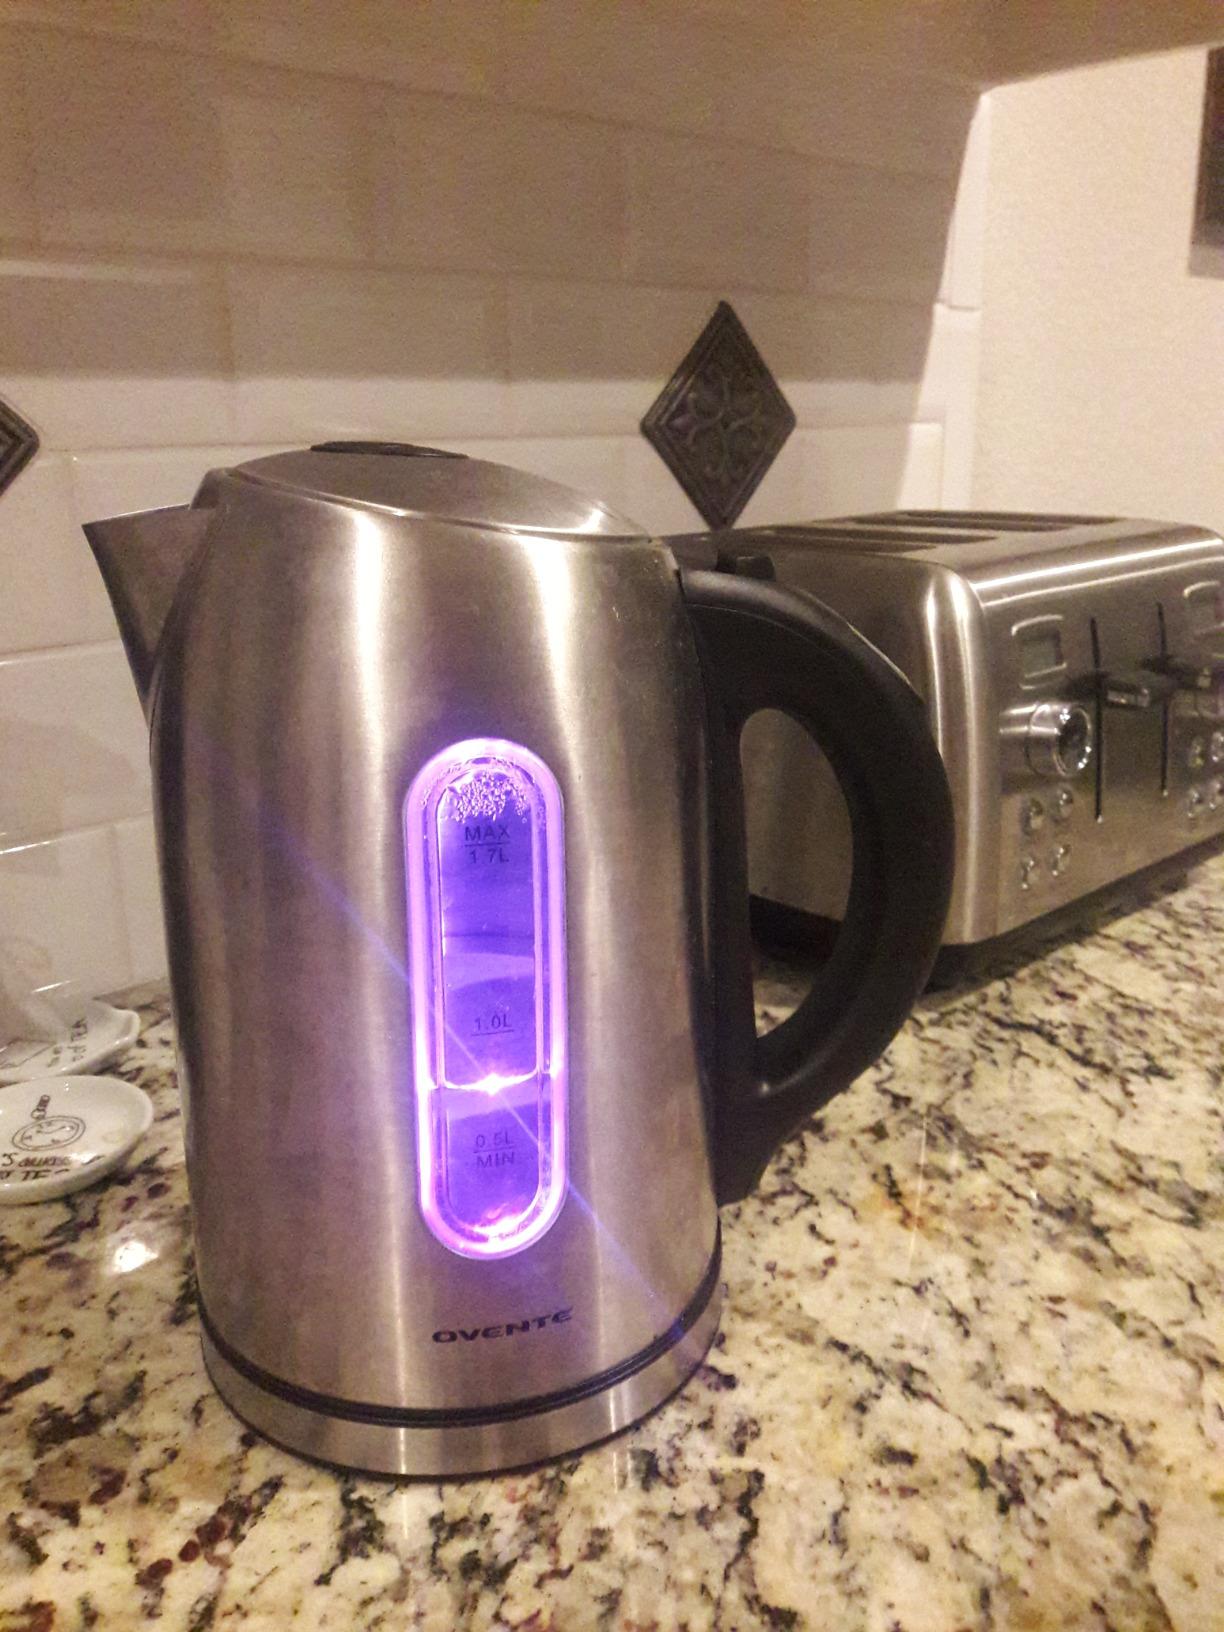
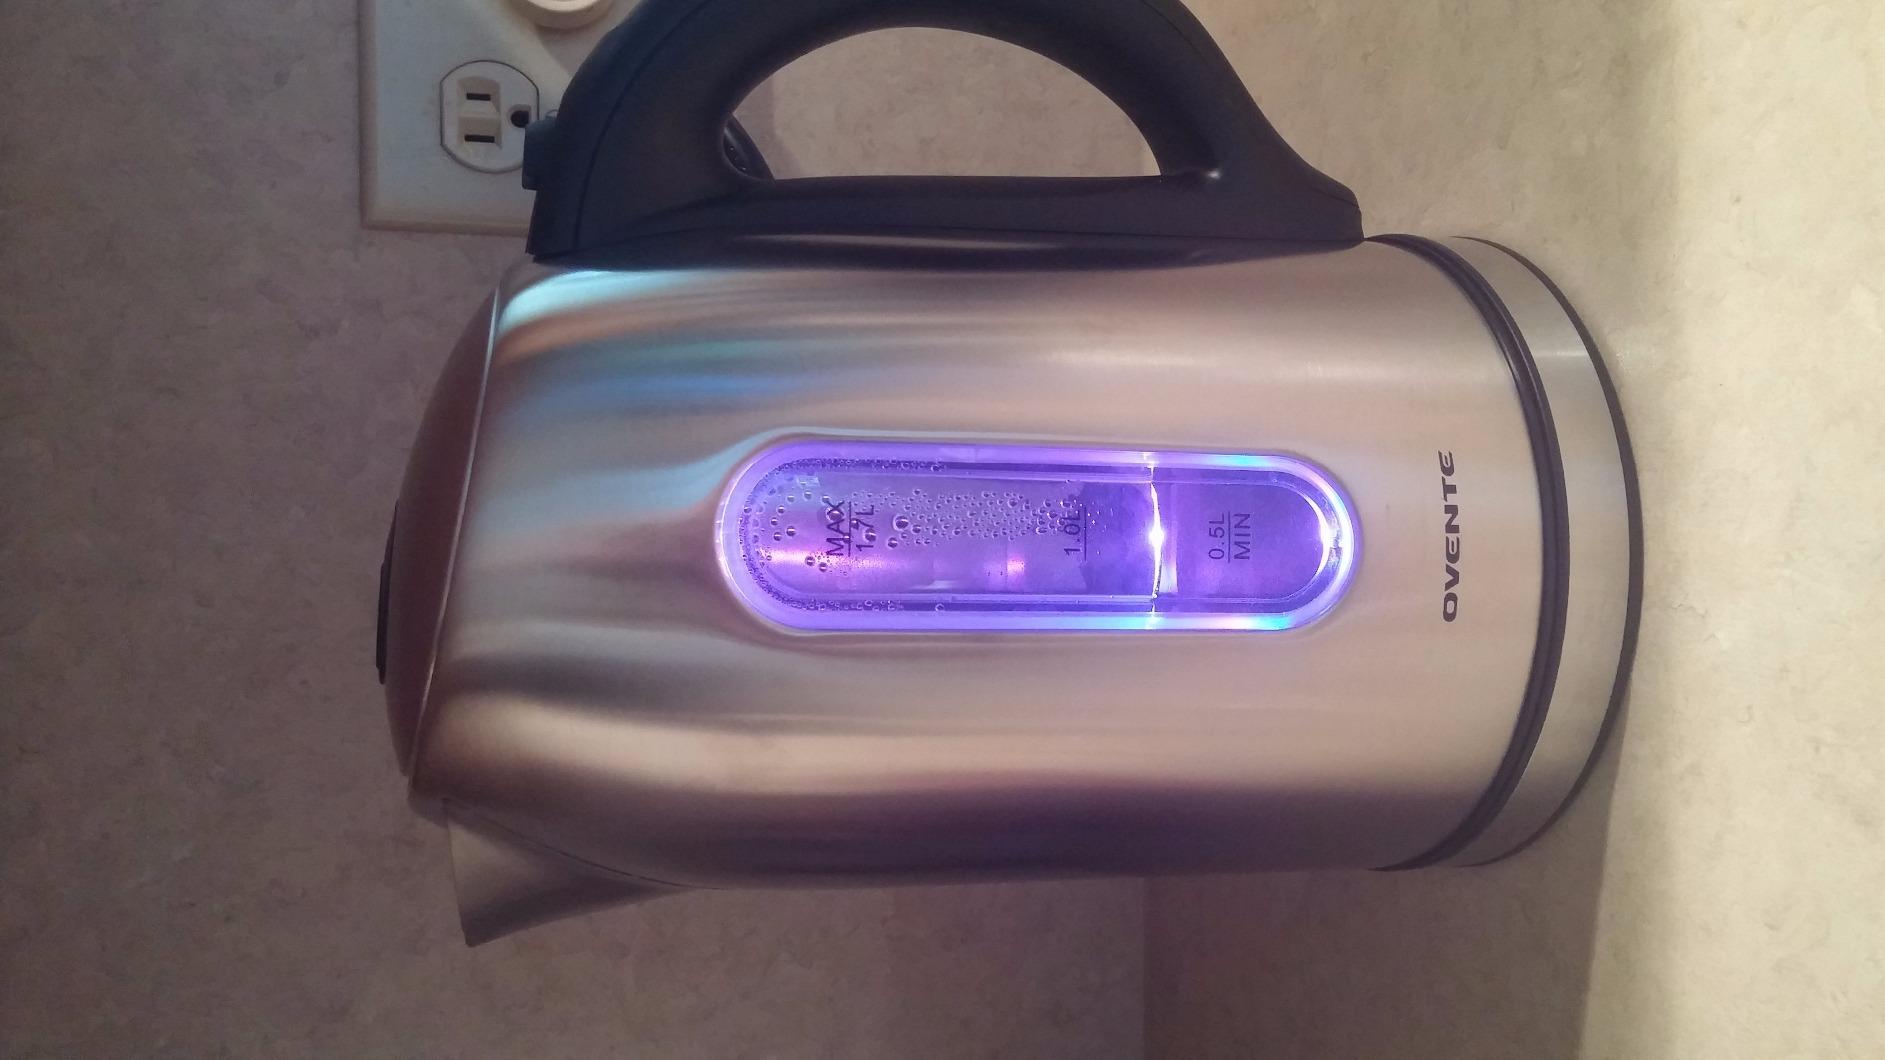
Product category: items_kettle
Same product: yes